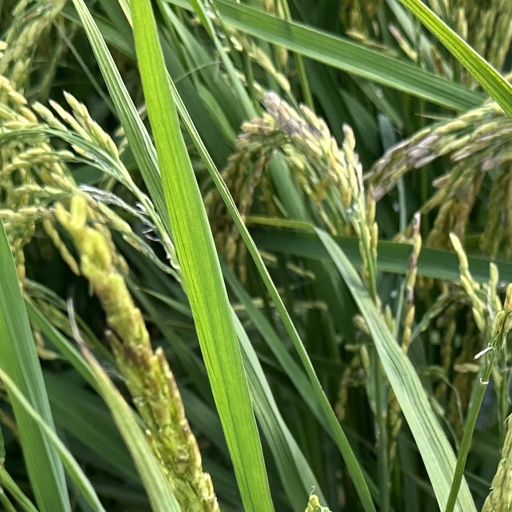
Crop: rice